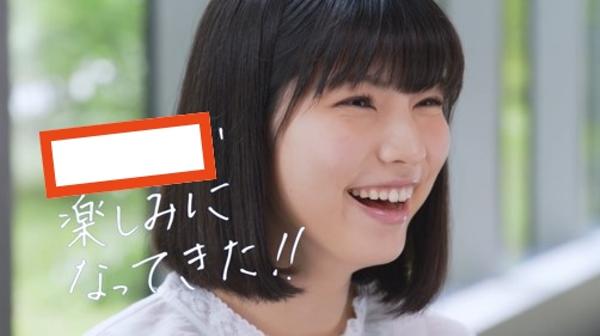
回答: チョークの代わりにタ○ポン置いて次の授業が